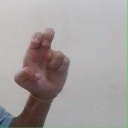
अक्षर: अ